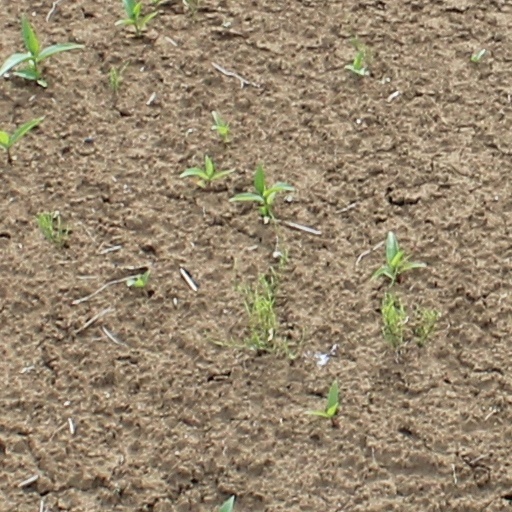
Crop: wheat